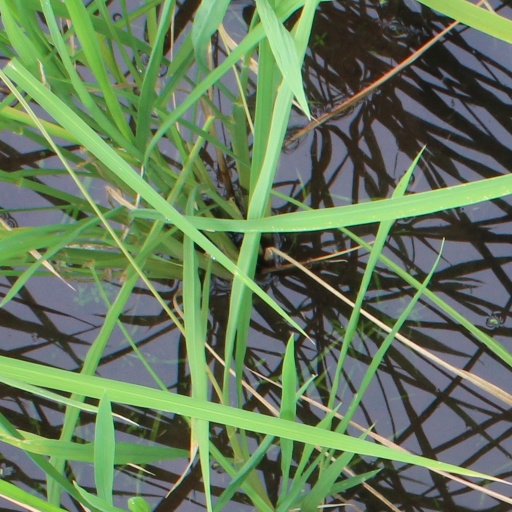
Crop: rice